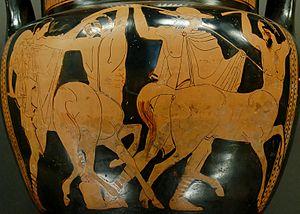
Centauromachie
La collection Campana est une collection d'œuvres d'art regroupée au XIXᵉ siècle par Giampietro Campana.